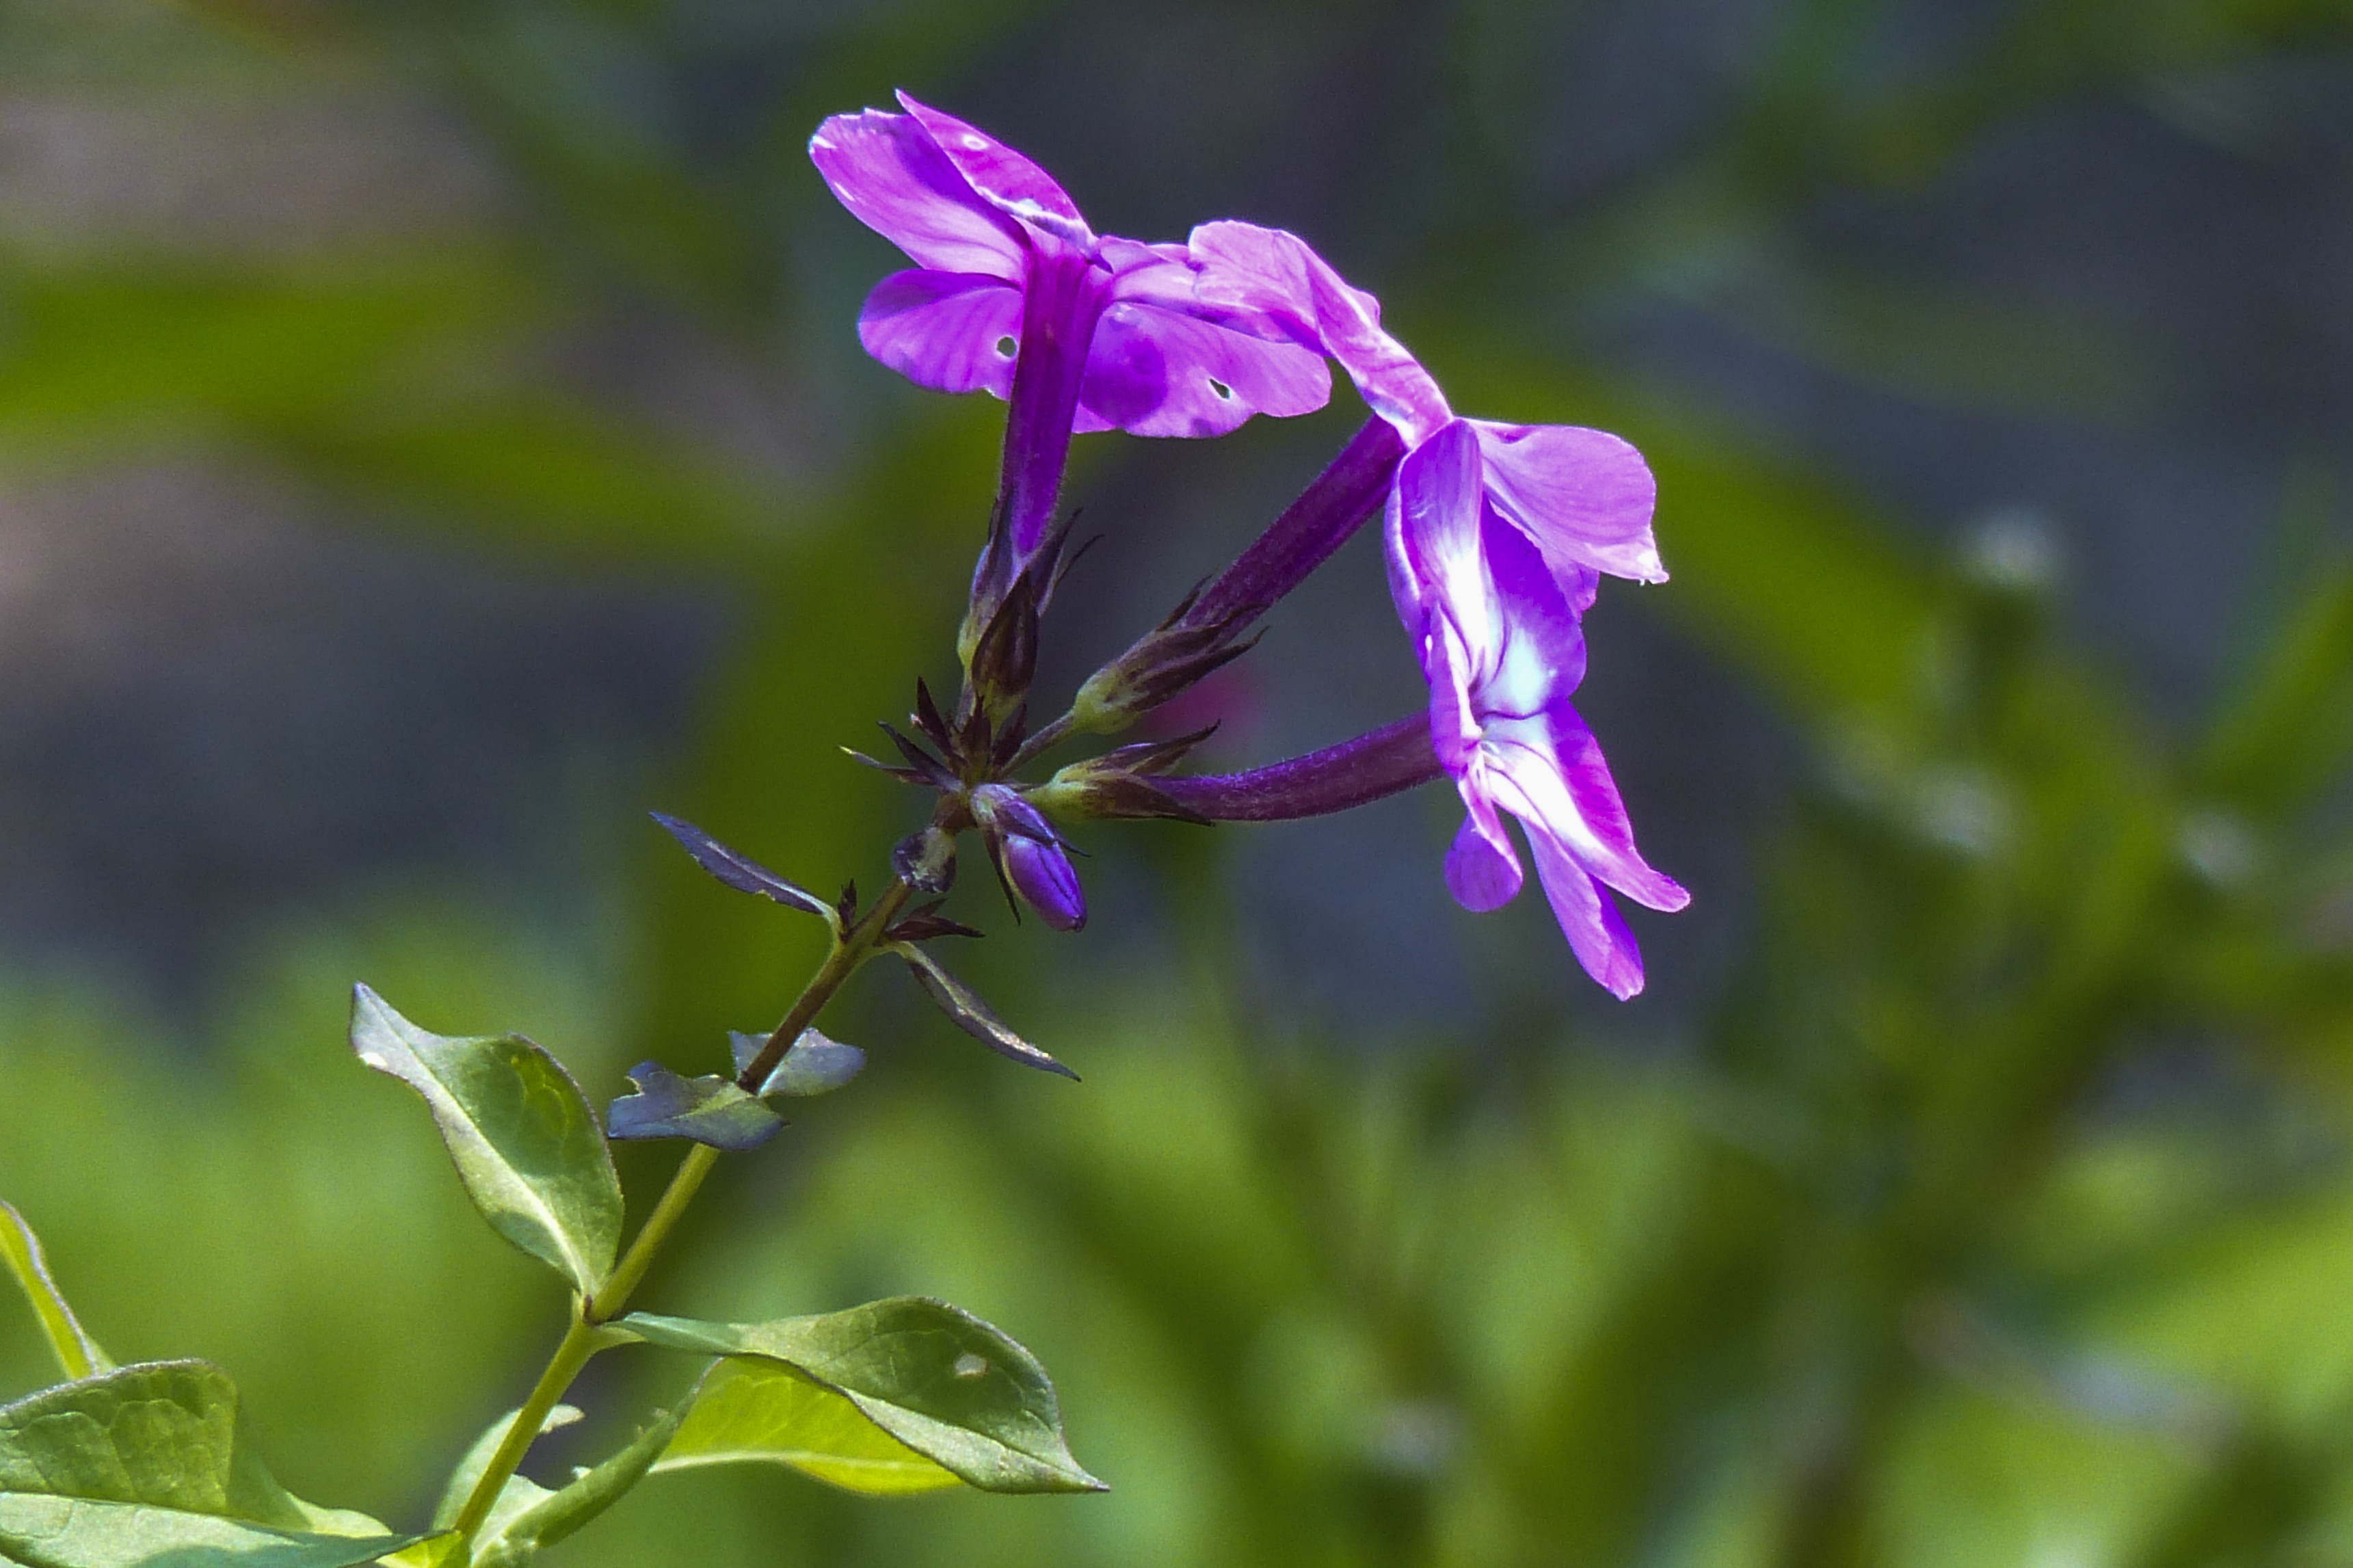
nature, blossom, plant, meadow, flower, purple, summer, herb, garden, flora, season, wildflower, flowers, close up, gardening, shrub, tiny, delicate, fragile, macro photography, beauty in nature, flowering plant, bellflower family, land plant